Emerald Warriors RFC

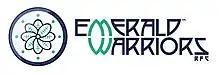

The Emerald Warriors are an Irish rugby team based in Dublin. They play in the Leinster Metro League Division 10 and 7 and are members of the International Gay Rugby Association and Board. They are the reigning bronze final champions since Union Cup Madrid 2017. The Warriors are Ireland's first primarily gay rugby team although it is open to anyone with an interest in playing rugby and includes heterosexual members.